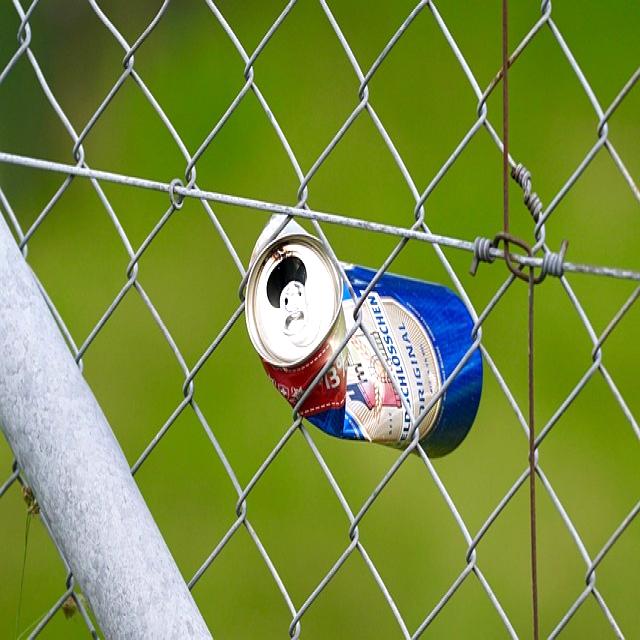
Label: Metal